Edward Seaga

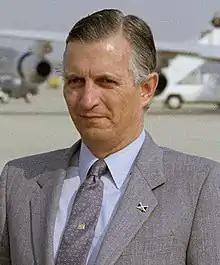
Seaga in 1983

Edward Philip George Seaga (28 May 1930 – 28 May 2019) was a Jamaican politician and record producer. He was the fifth Prime Minister of Jamaica, from 1980 to 1989, and the leader of the Jamaica Labour Party from 1974 to 2005. He served as leader of the opposition from 1974 to 1980, and again from 1989 until January 2005.